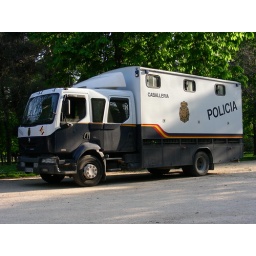
Renault horse truck of the Spanish Police in El Parque de Buen Retiro in Madrid.